Coldplay

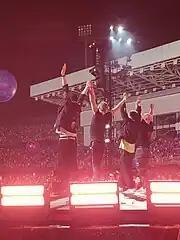
Coldplay at Estádio Couto Pereira in 2023

With "Viva la Vida or Death and All His Friends" and the subsequent "Prospekt's March" (both released in 2008), Coldplay further diversified their style and explored new territory following the completion of what they saw as a trilogy of albums. The band experimented with numerous different instruments, including electric violins, tack pianos, santoors and orchestras, all while using more layered productions. They also tried distinct song structures and vocal identities at the suggestion of producer Brian Eno, drawing influences from Oriental, Hispanic, African, and Middle Eastern sounds. The title track, "Viva la Vida", is considered baroque pop and fourth single "Strawberry Swing" was described as having psychedelic inspirations. They dabbled in shoegaze on hidden track "Chinese Sleep Chant" as well. Lyrics are more universal in comparison to previous material, with the subject matter being more collective as the band "delves into love, life, war and death". Martin commented the revolution motifs were inspired by Victor Hugo's "Les Misérables" (1862).